Kebaya

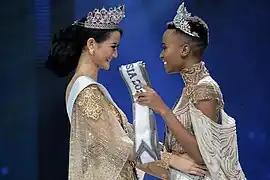
Puteri Indonesia 2020 (Miss Universe Indonesia 2020), Raden Roro Ayu Maulida Putri together with Miss Universe 2019, Zozibini Tunzi of South Africa wearing Indonesian modern kebaya

Although Malay women are famous for their Baju Kurung, kebaya sometimes is also being worn for both formal or informal occasions. The "kebaya panjang" is a knee-length, long-sleeved blouse, worn over a sarong. It is often elaborately embroidered with floral motifs on the cuffs and the front lapel, with a neckline that is usually V-shaped. "Kebaya panjang" resembles "baju kurung" in many ways. The only differentiation is it splits and fits in front of the dress, secured with "kerongsang" brooch. The original "kebaya panjang" was designed to reach the ankle, only an inch from the bottom of the sarong, with sleeves that were wide and long.